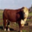
Label: cattle